Tanycolagreus

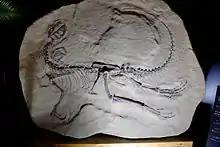
Restored skeleton

The fossil, holotype TPII 2000-09-29, was donated to science by an anonymous benefactor. It is part of the collection of Thanksgiving Point Institute, Inc. and displayed in the North American Museum of Ancient Life at Lehi, Utah. It includes an incomplete skull and mandible (lower jaws) and much of the postcranial skeleton, i.e. the parts behind the head. The skull of "Tanycolagreus" is less well known than its postcranial anatomy, and only the following elements have been found: left nasal, left lacrimal, left premaxilla and one premaxillary tooth, left postorbital, left quadratojugal, incomplete left squamosal, right quadrate, right splenial, left articular, and two cheek teeth. A paratype has been assigned to the species: specimen AMNH 587 consisting of an incomplete hand also collected from Bone Cabin Quarry and originally in 1903 by Henry Fairfield Osborn referred to "Ornitholestes hermanni". Two other fossils have been referred to "Tanycolagreus": UUVP 2999, a premaxilla, originally in 1974 referred to "Stokesosaurus clevelandi", from the Cleveland-Lloyd Quarry of Utah; and USNM 5737, a pair of distal pubes from Colorado earlier in 1920 by Charles Whitney Gilmore referred to "Coelurus". These specimens are from the later Brushy Basin Member.